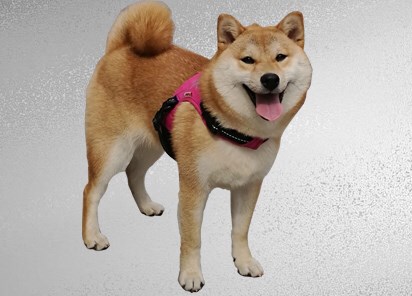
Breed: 1043-n000001-Shiba_Dog